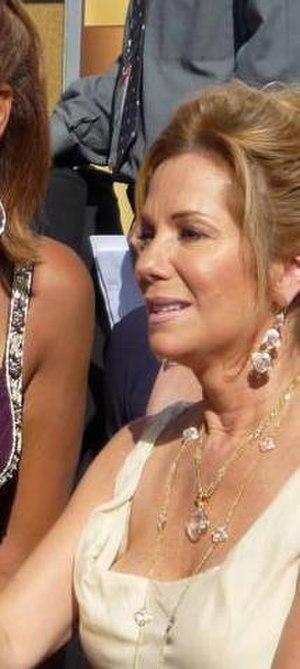
Muscle Plus 4000 est le deuxième épisode de la première saison de la série animée South Park. Il est diffusé pour la première fois sur Comedy Central aux États-Unis le 20 août 1997. Dans l'épisode, les habitants de South Park préparent avec enthousiasme la visite de Kathie Lee Gifford, mais M. Garrison met au point un plan afin de l'assassiner et se venger de son succès. Entre-temps, Eric Cartman devient dangereusement obèse après l'achat de Muscle Plus 4000, un produit utilisé dans le culturisme pour prendre de la masse.
Kathie Lee Gifford, née le 16 août 1953 à Paris, est une présentatrice de télévision et une actrice américaine. Elle a animé quinze années durant, aux côtés de Regis Philbin, l'émission matinale Live with Regis and Kathie Lee.